Brazilian Bombshell: The Biography of Carmen Miranda

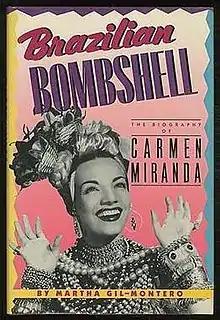

Brazilian Bombshell: The Biography of Carmen Miranda is a 1989 biographical book written by Martha Gil-Montero. It was published by Penguin Publishing and released in the United States on March 25, 1989.